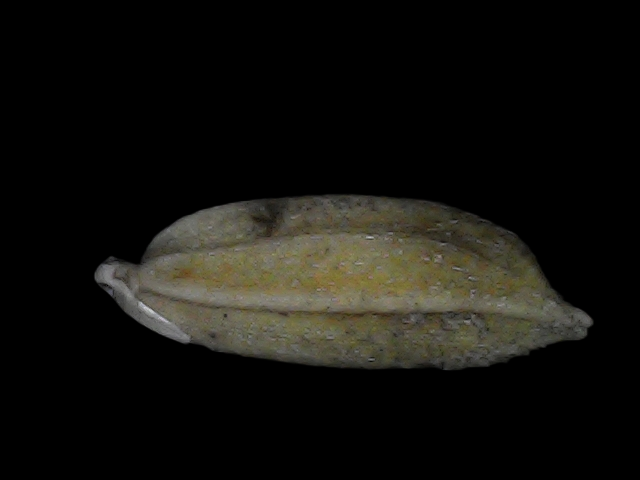
Rice variety: Bd93